Cationic polymerization

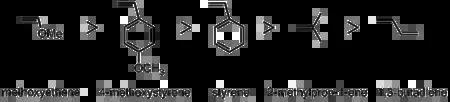
Decreasing reactivity of alkene monomers

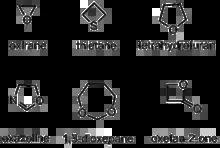
Examples of heterocyclic monomers

Heterocyclic monomers that are cationically polymerized are lactones, lactams and cyclic amines. Upon addition of an initiator, cyclic monomers go on to form linear polymers. The reactivity of heterocyclic monomers depends on their ring strain. Monomers with large ring strain, such as oxirane, are more reactive than 1,3-dioxepane which has considerably less ring strain. Rings that are six-membered and larger are less likely to polymerize due to lower ring strain.